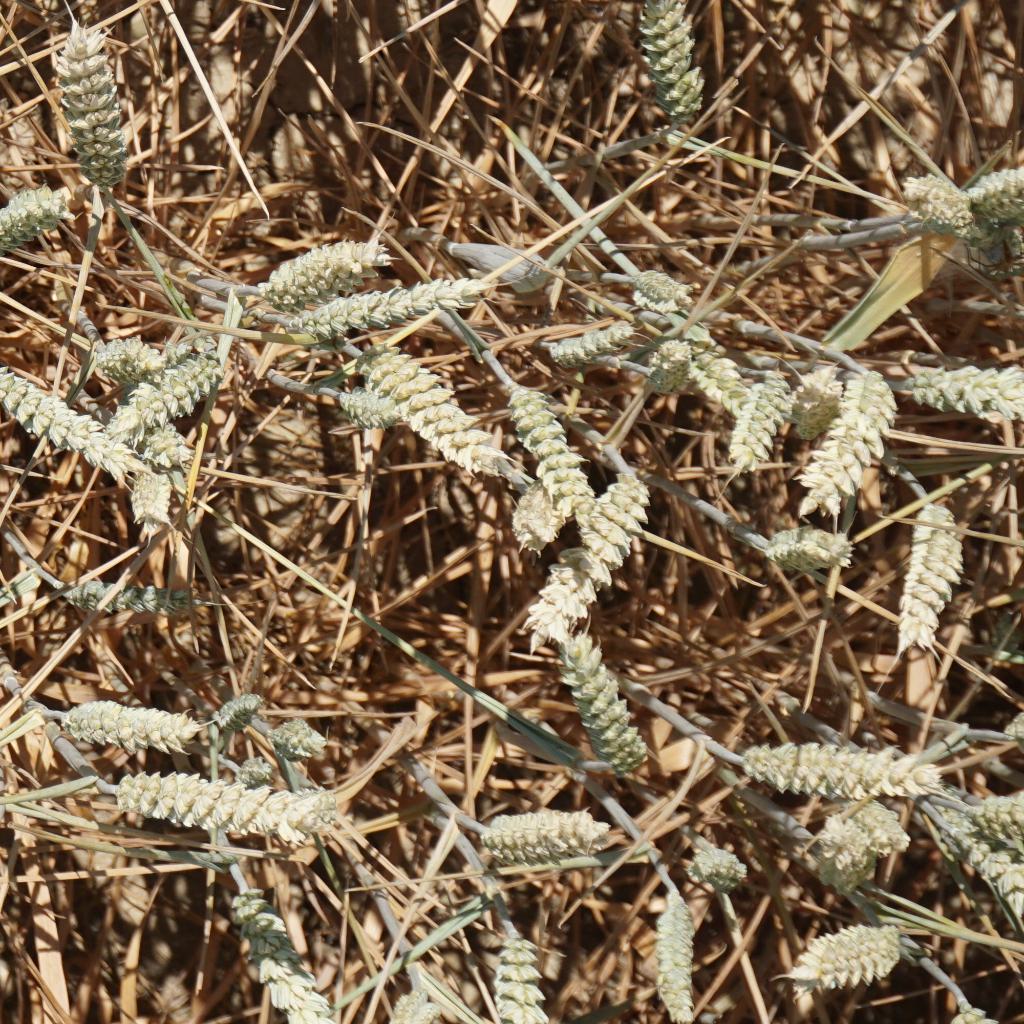
Country: France
Location: Gréoux
Wheat development stage: Filling - Ripening